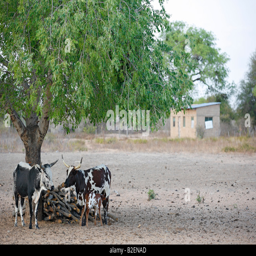
cattle standing beneath a tree